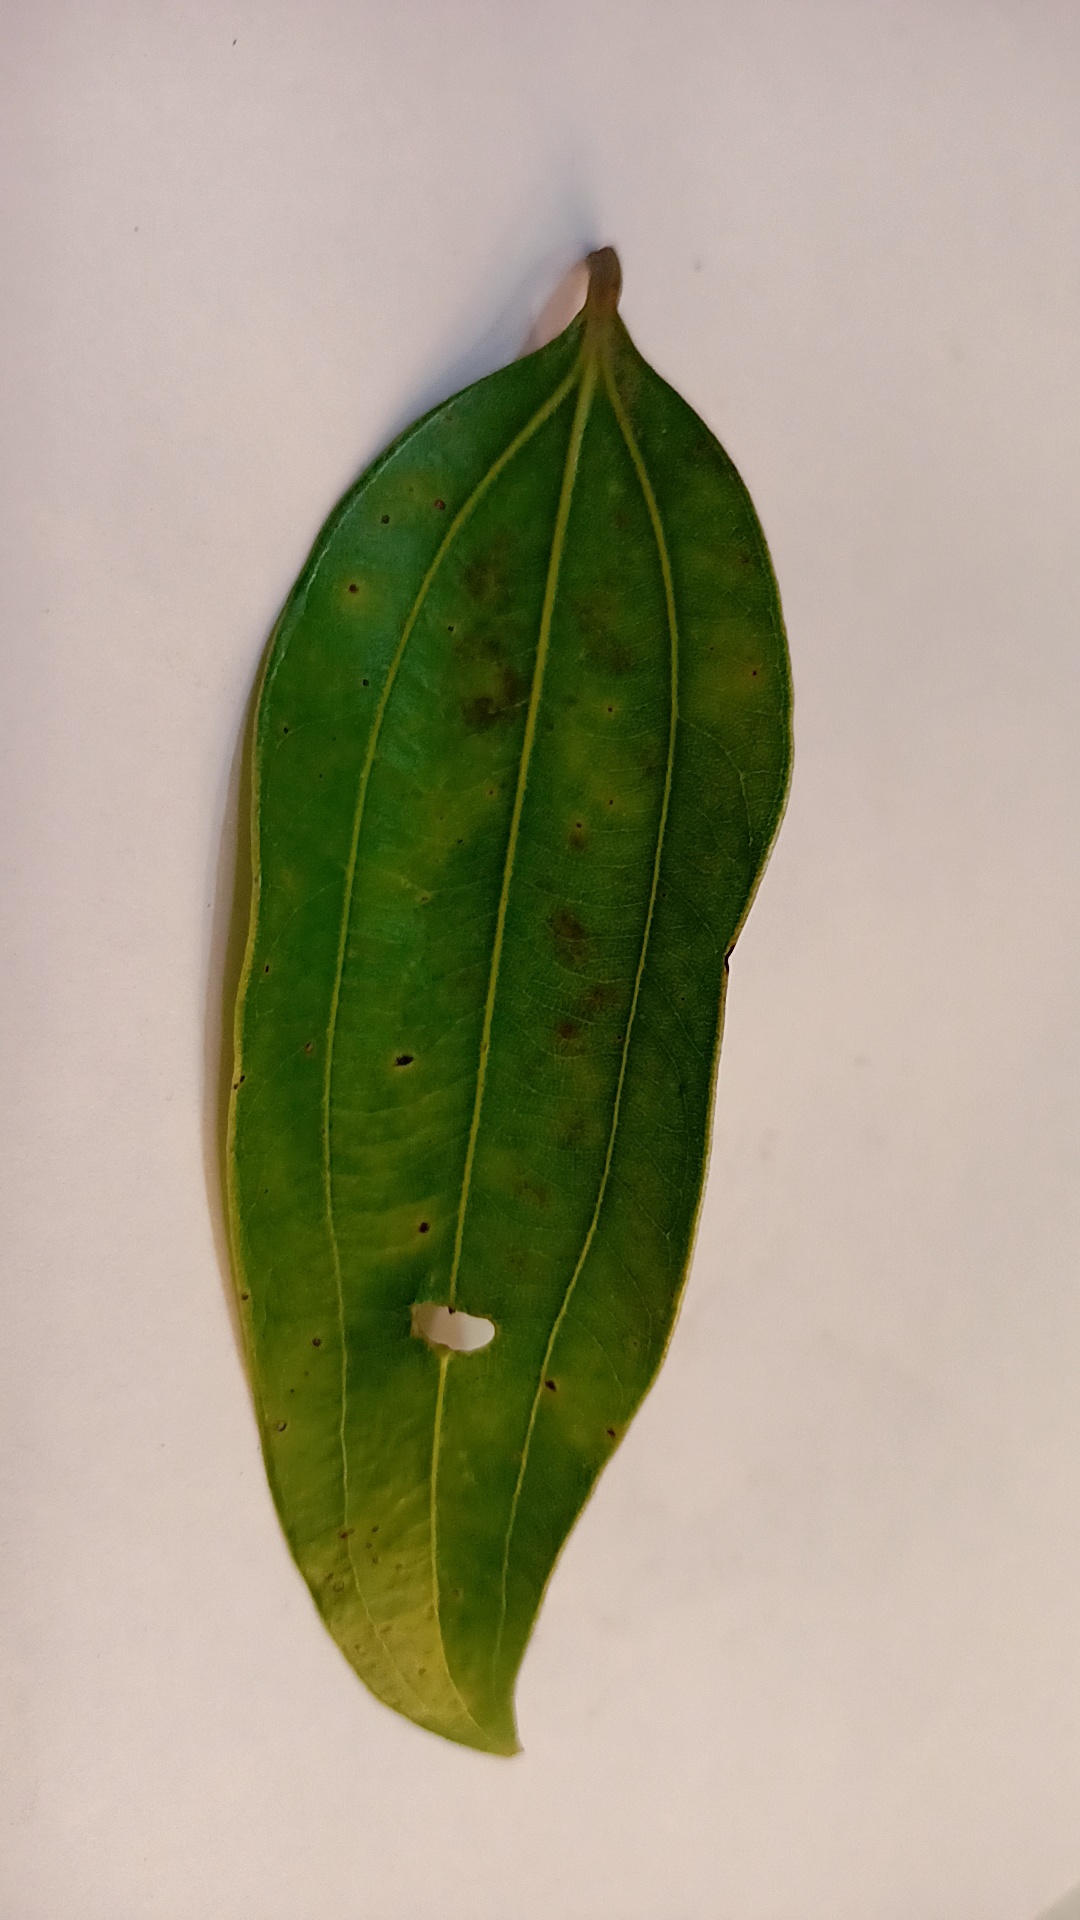
Label: Disease